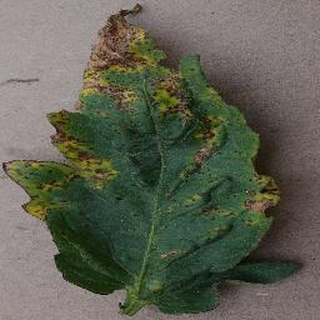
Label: tomato_bacterial_spot